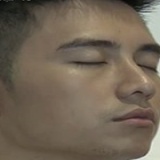
diễn viên Mạnh Quân